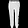
Label: Trouser